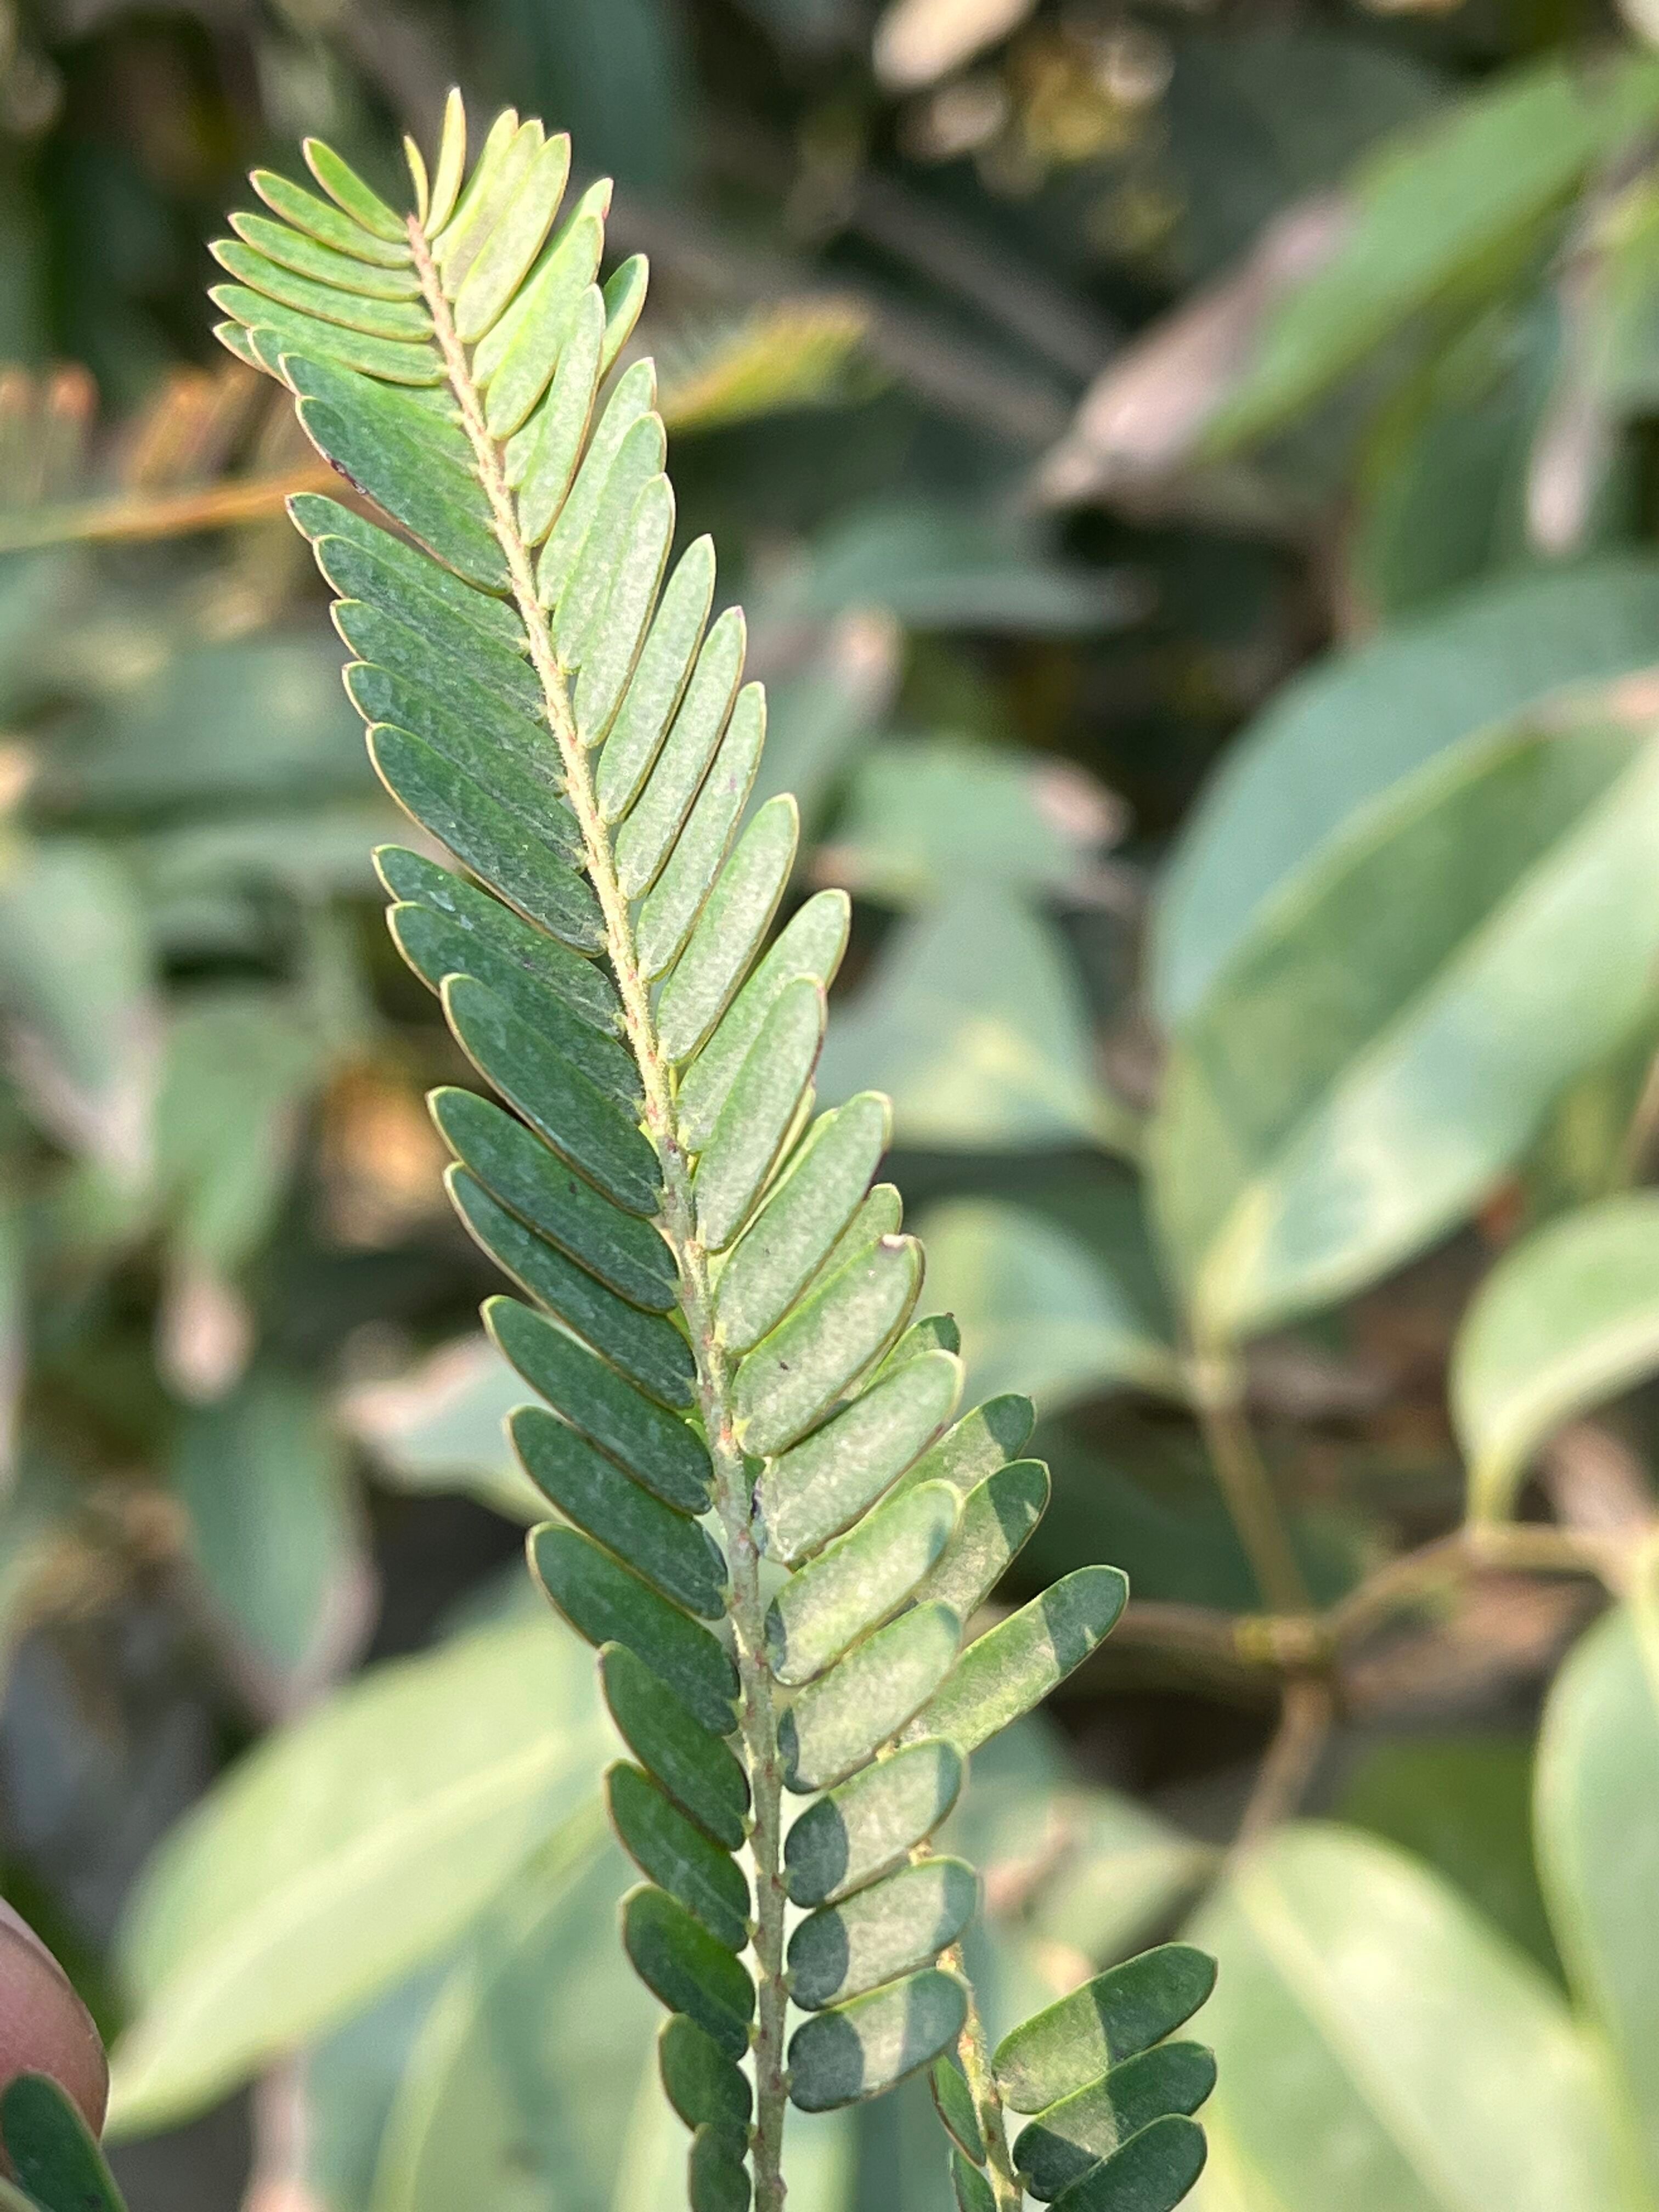
Plant species: phyllanthus-emblica